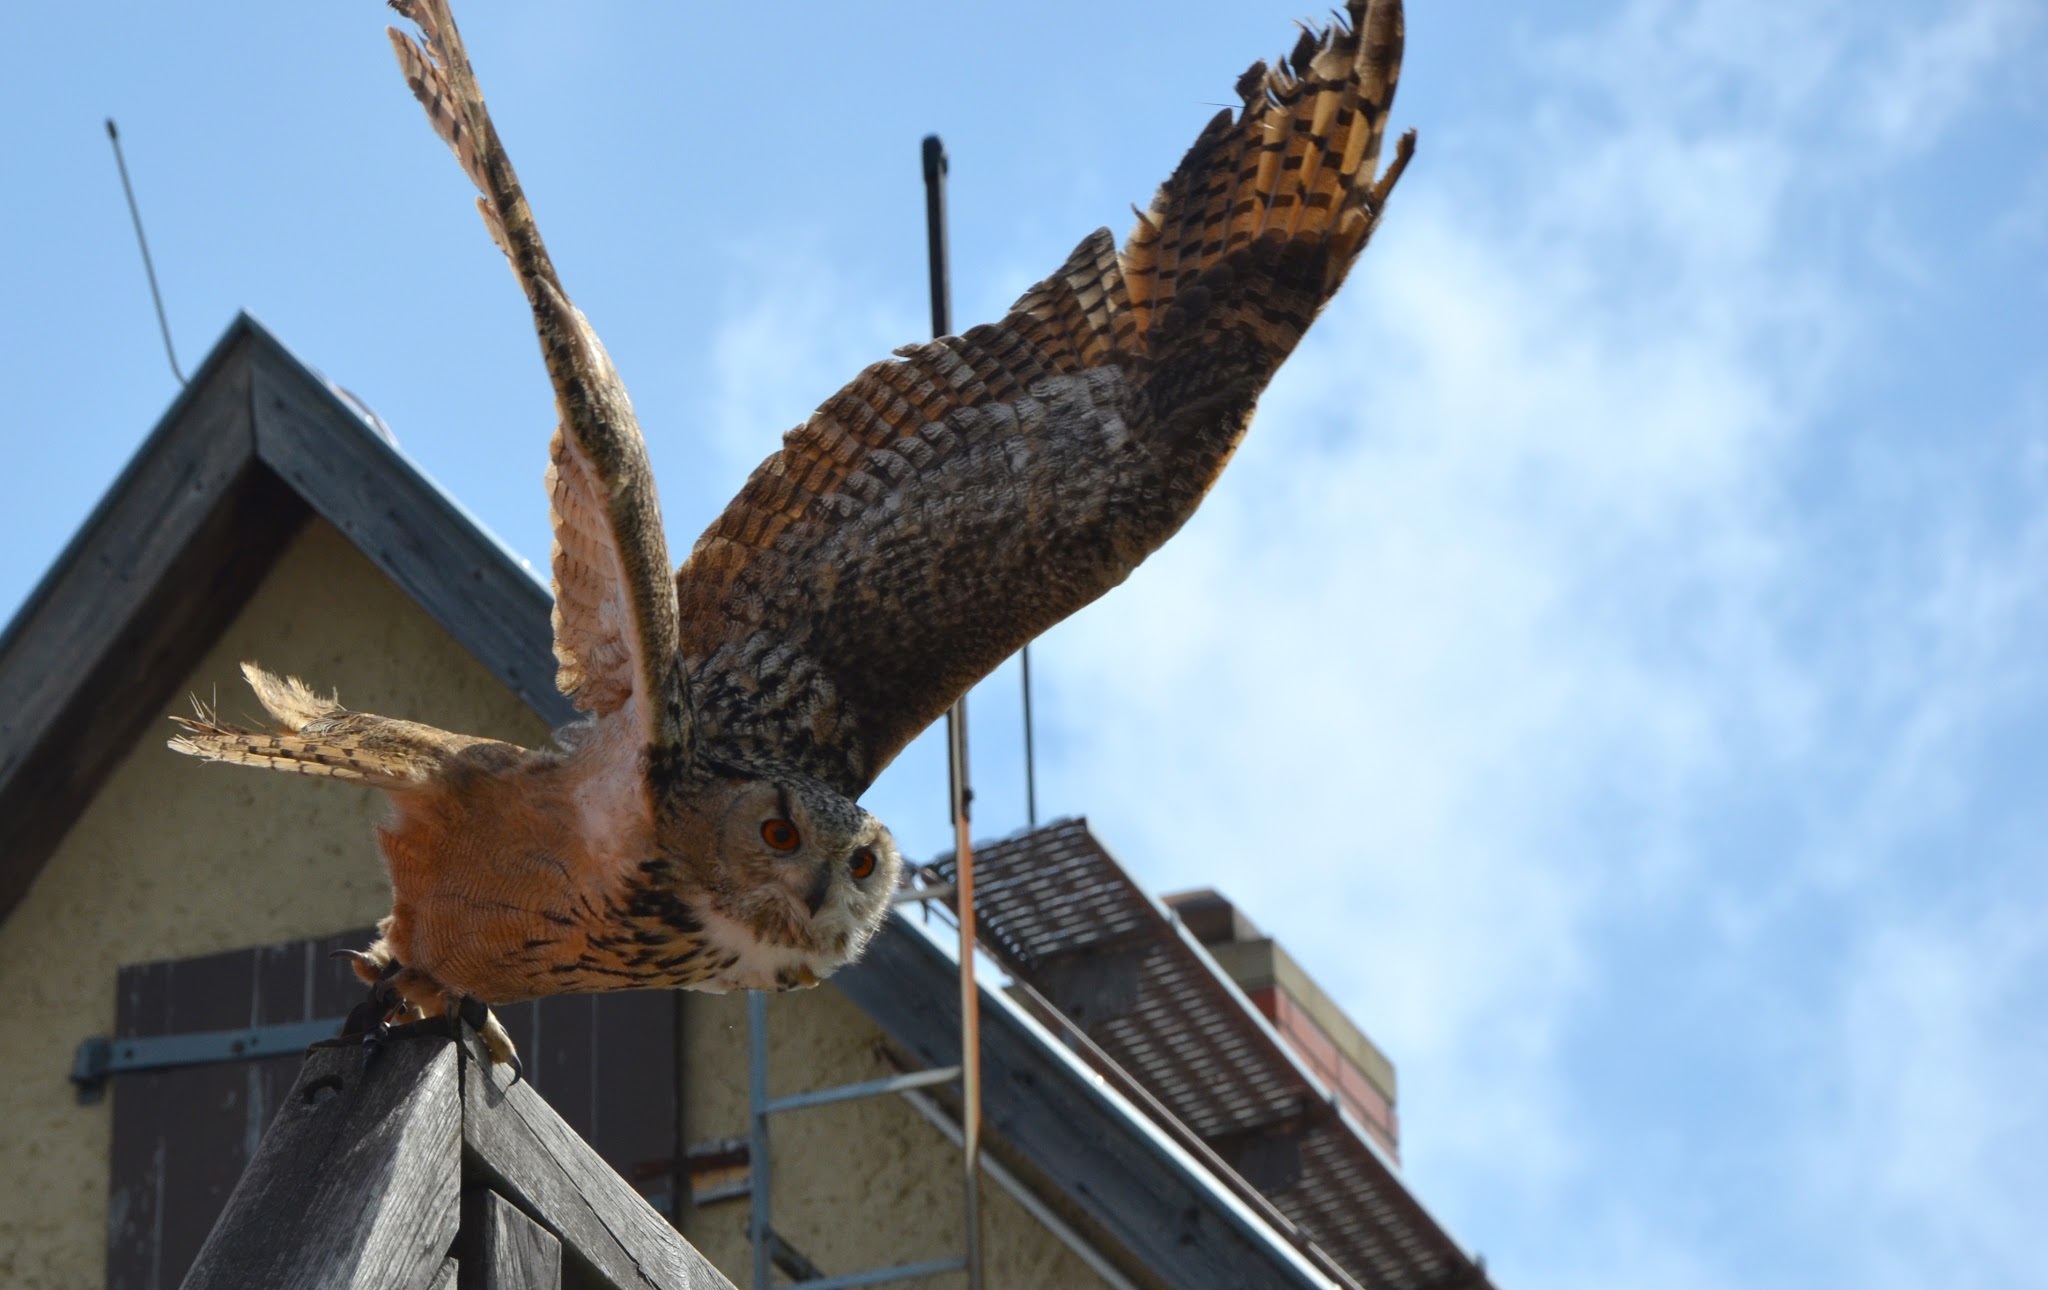
bird, wing, fly, eagle, hawk, close, owl, feather, raptor, bird of prey, start, sculpture, departure, nocturnal